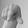
ASL letter: Q